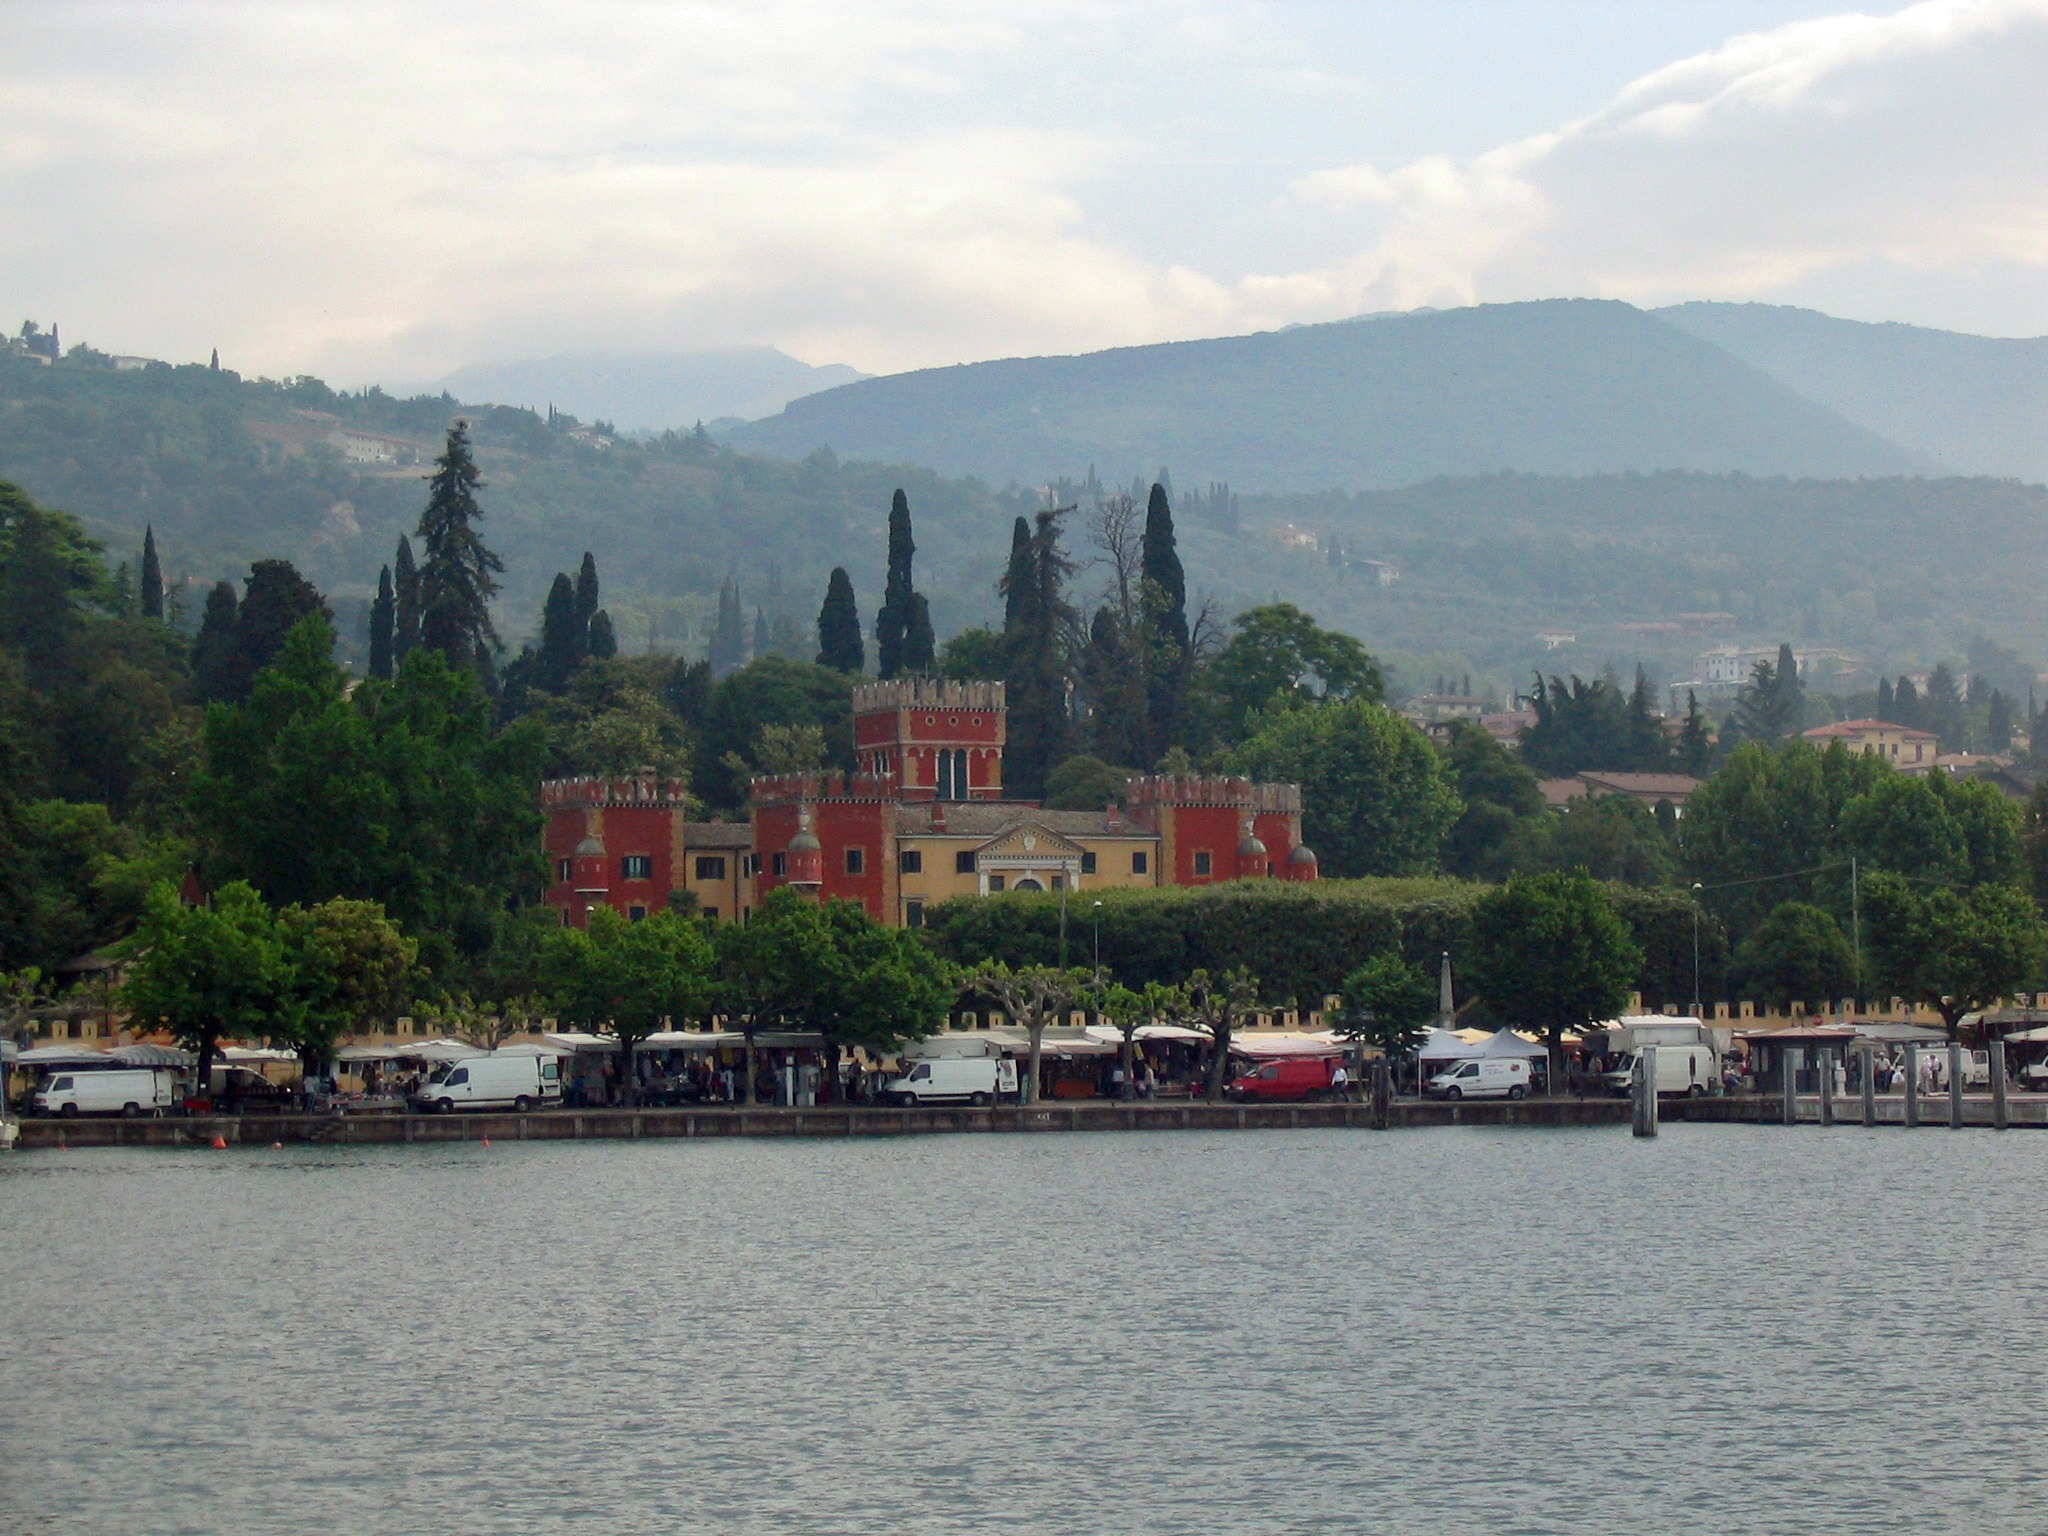
mountain, lake, town, river, vehicle, bay, italy, garda, boating, malcesine, landform